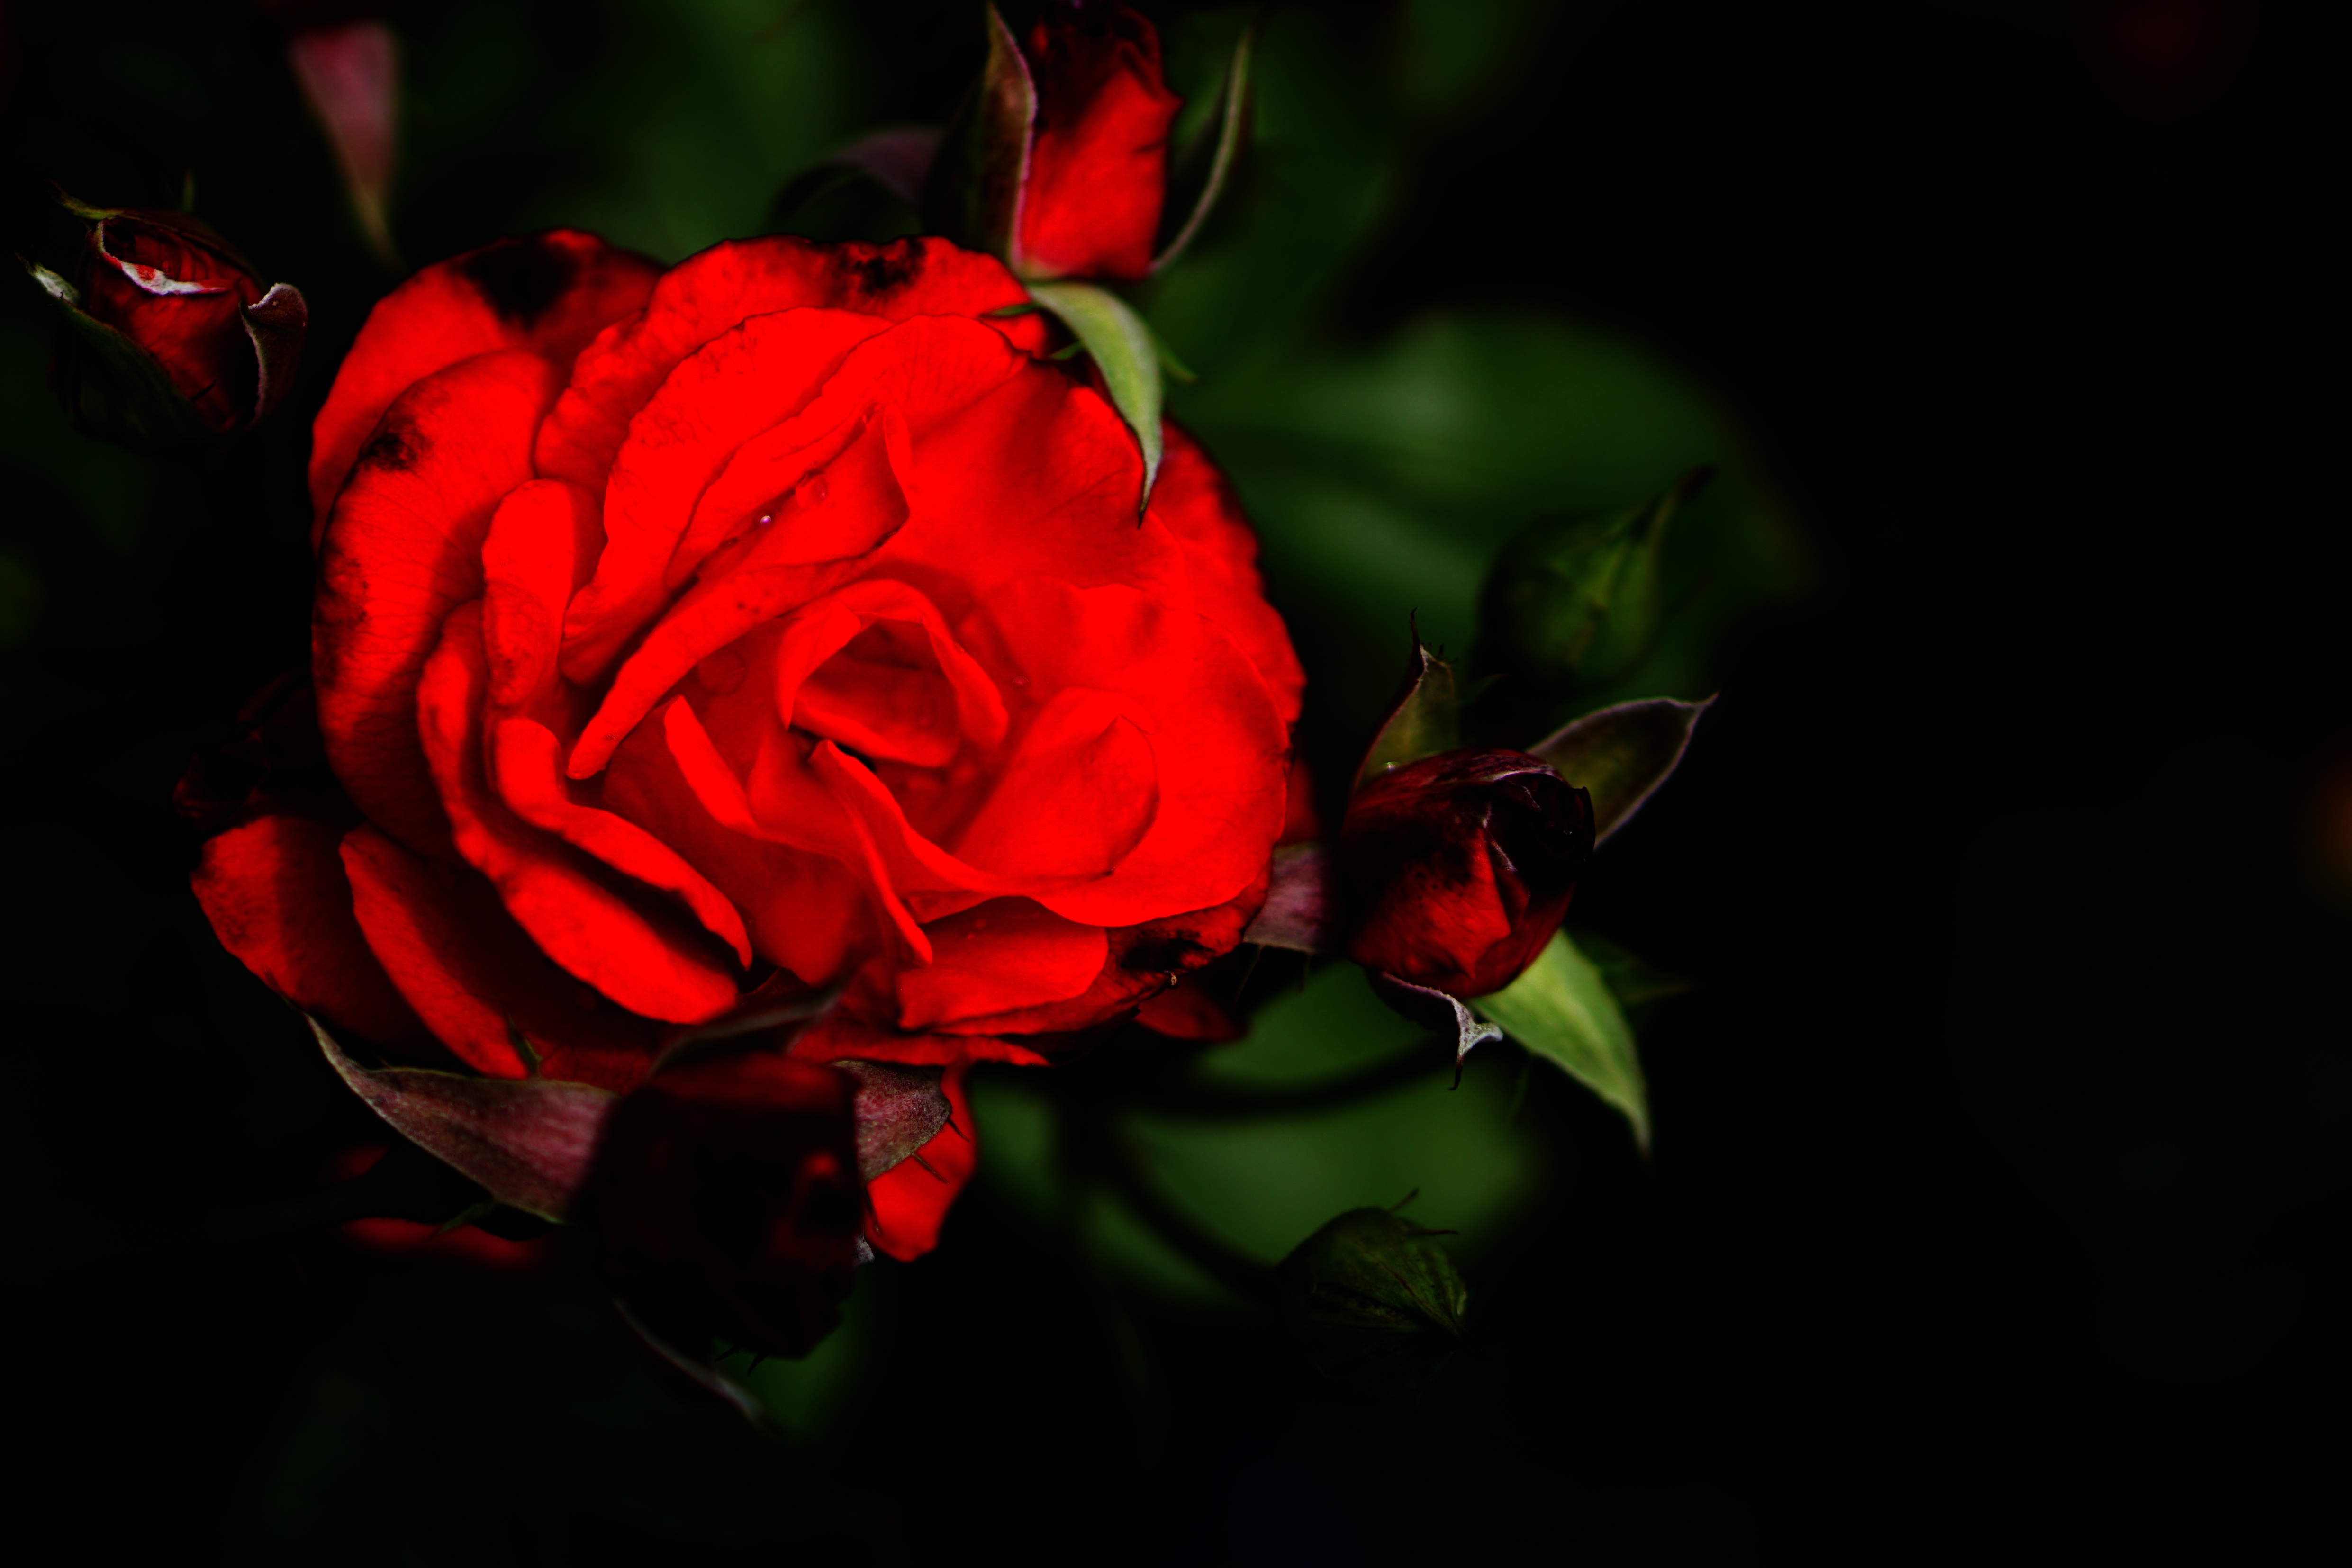
nature, blossom, plant, leaf, flower, petal, bloom, summer, rose, red, darkness, garden, flora, red rose, flowers, close up, smell, of course, rose bloom, macro photography, rose blooms, flowering plant, garden roses, rose family, garden rose, rose bud, land plant